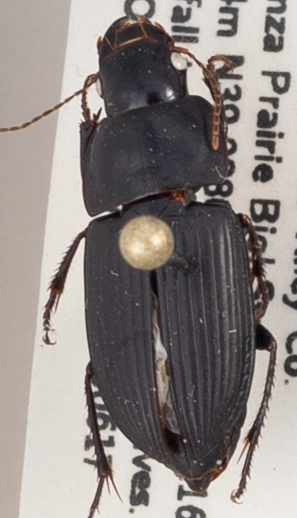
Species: Anisodactylus ovularis
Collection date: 2019-06-17
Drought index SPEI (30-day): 0.746
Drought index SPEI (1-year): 1.69
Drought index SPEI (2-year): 0.26